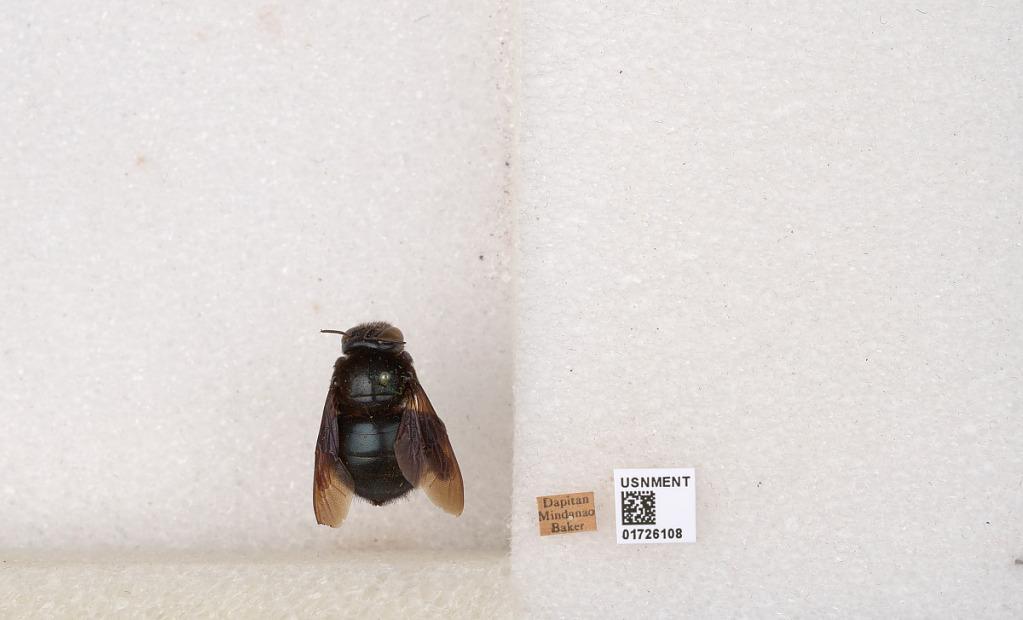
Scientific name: Xylocopa (Zonohirsuta) fuliginata Pérez
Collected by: Baker
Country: Philippines
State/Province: Zamboanga Peninsula
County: Zamboanga del Norte
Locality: Dapitan, Mindanao